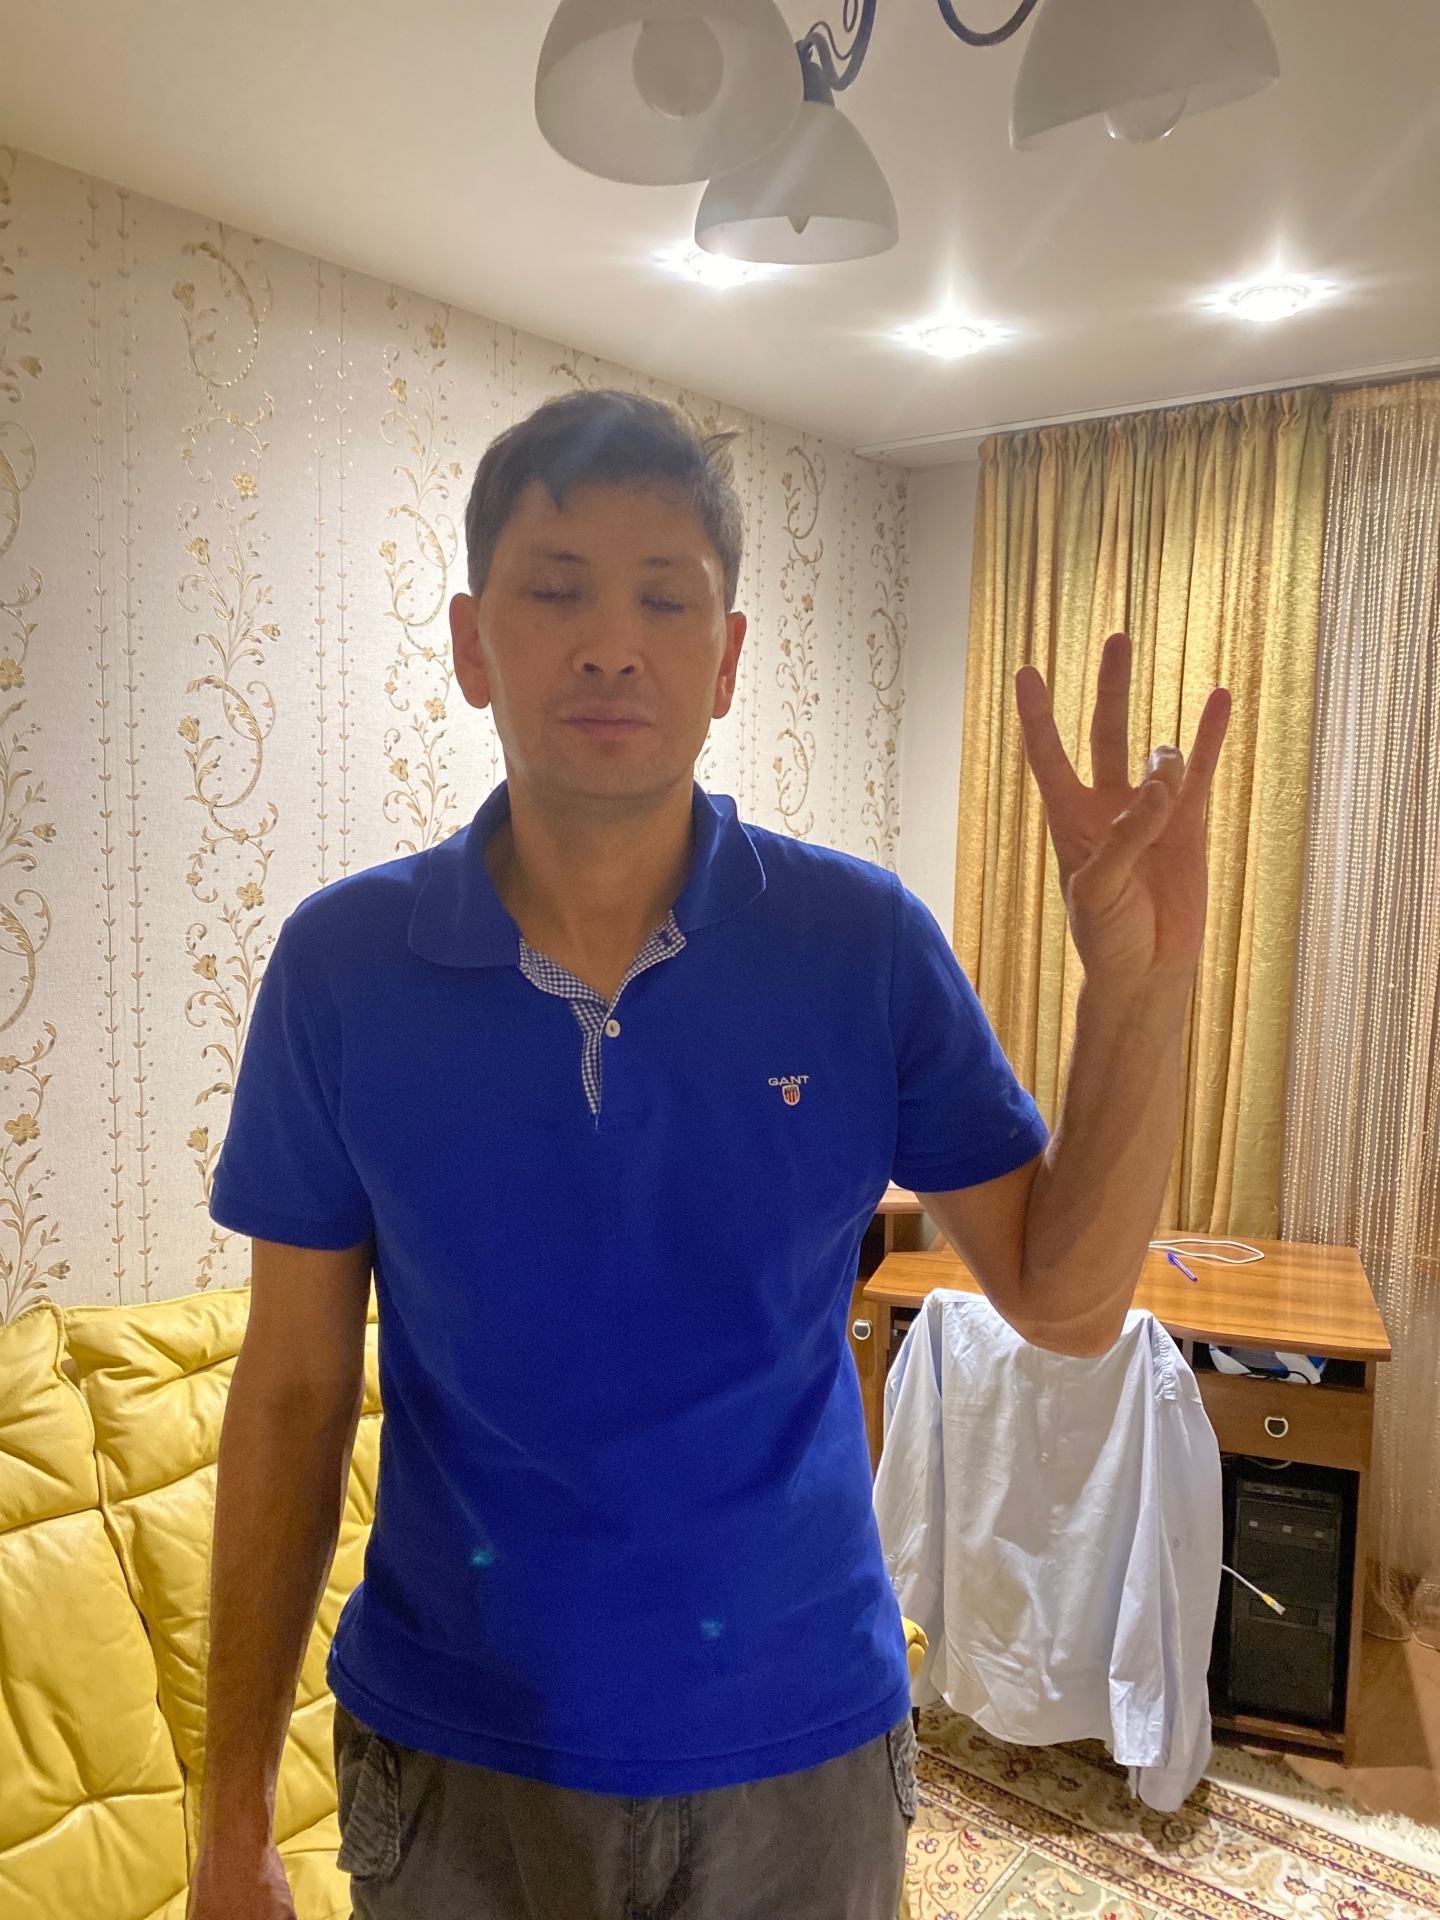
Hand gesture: three3